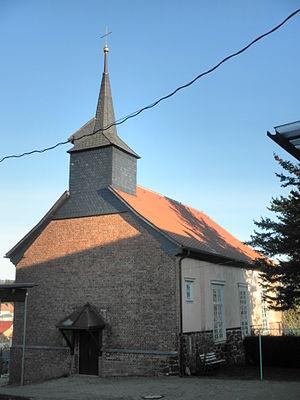
Buchholz est une municipalité allemande du land de Thuringe, dans l'arrondissement de Nordhausen, au centre de l'Allemagne. En 2015, sa population est de 210 habitants.